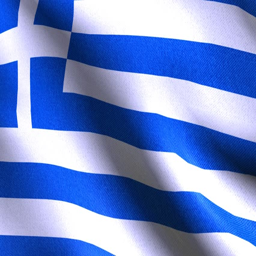
flag waving in the wind - highly detailed fabric texture - seamless looping , organisation sector render